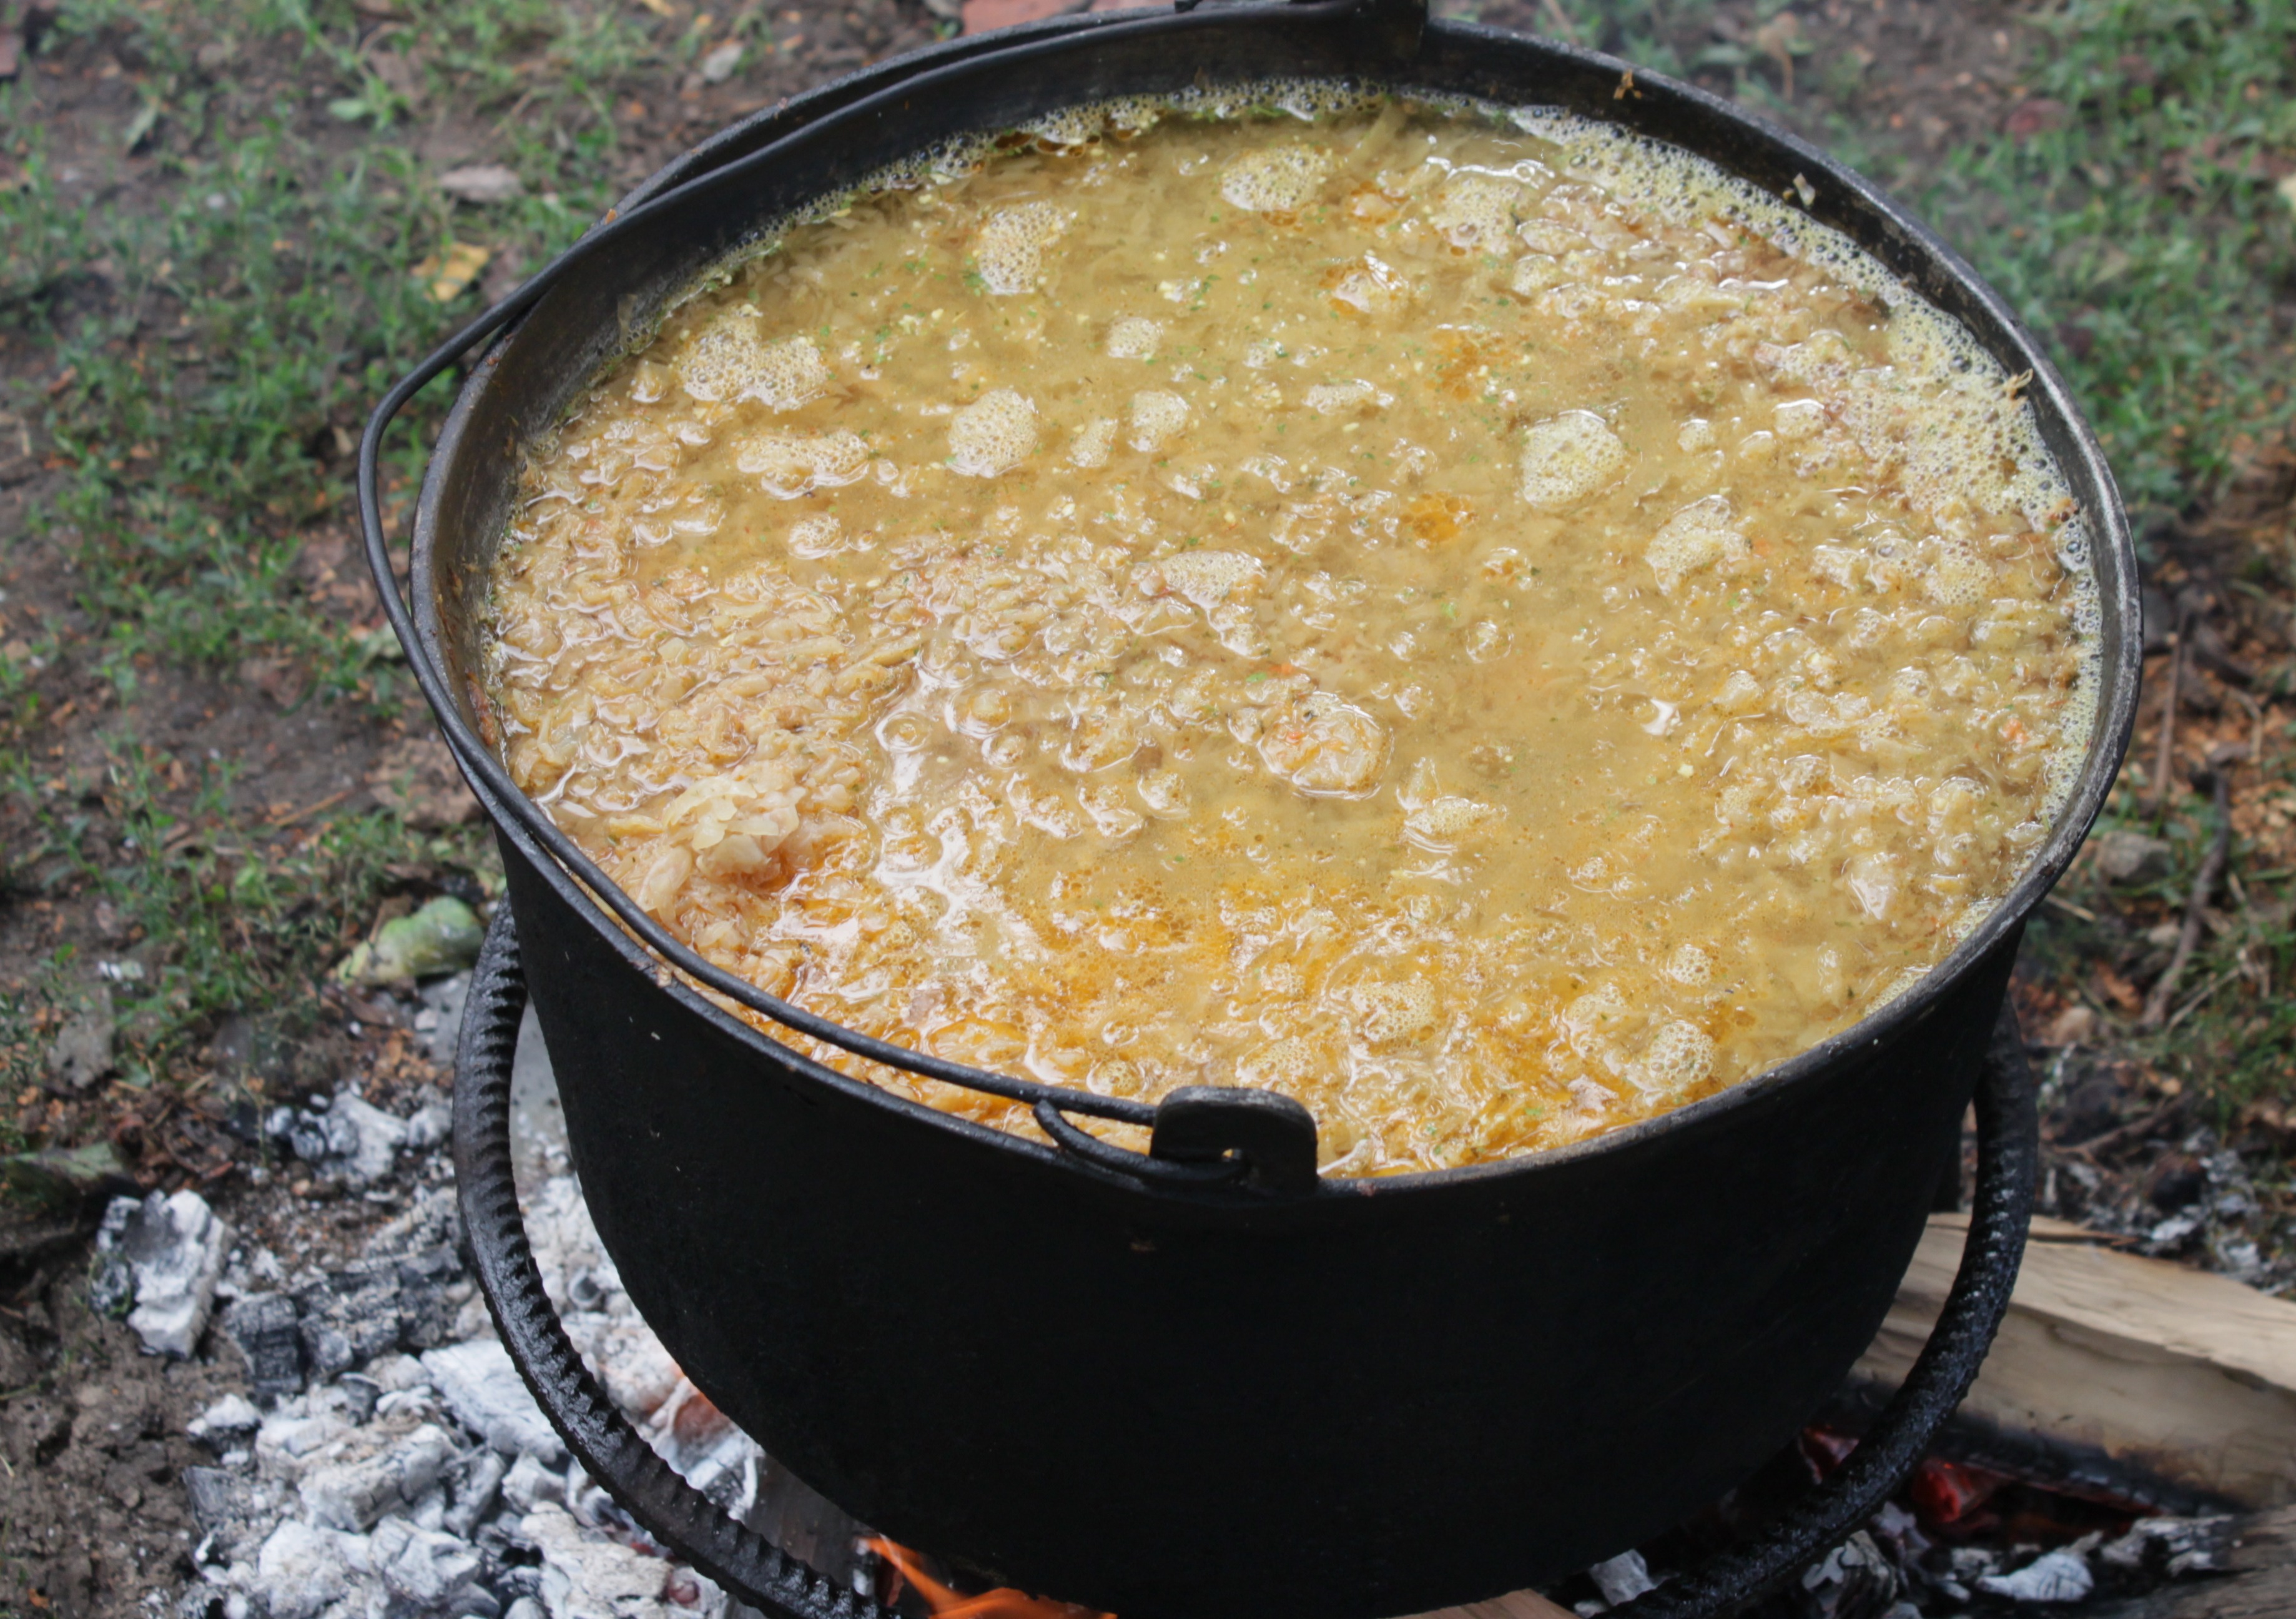
dish, food, produce, kettle, drink, dessert, cuisine, coconut, cooked, leaves, rolls, cabbage, recipes, forcemeat, sarmale